Barbara Teller Ornelas

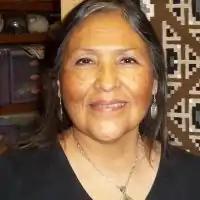

Barbara Teller Ornelas (born November 26, 1954) is an American weaver and citizen of the Navajo Nation. She also is an instructor and author about this art. She has served overseas as a cultural ambassador for the U.S. State Department. A fifth-generation Navajo weaver, she exhibits her fine art textiles and educates about Navajo culture at home and abroad.